Trexler Nature Preserve

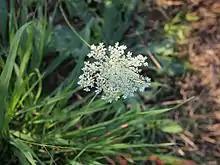
Queen Anne's Lace, a flower native to Europe

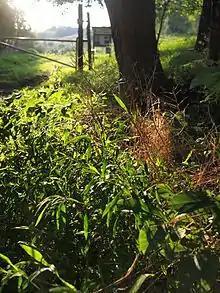
Invasive stilt grass and native trees by the preserve's Northern Range Gate

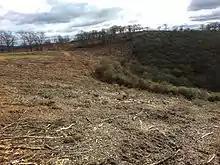
Denuded Hillsides in northern range after mechanical removal of autumn-olive in November 2015

Much of the preserve consists of rolling expanses of grassland, is characterized by landscape that is unnatural to eastern Pennsylvania and is dominated by non-native plant species. This is a consequence of the early history of the preserve as poorly managed reservation for large ruminant animals and as an experimental apple orchard. This landscape is not native to the humid temperate climate of eastern Pennsylvania. Such grassland in eastern Pennsylvania are typically only found in dairy and beef farming operations. These animal's feeding habits control the emergence of invasive plants preventing reclamation of the land by forests.